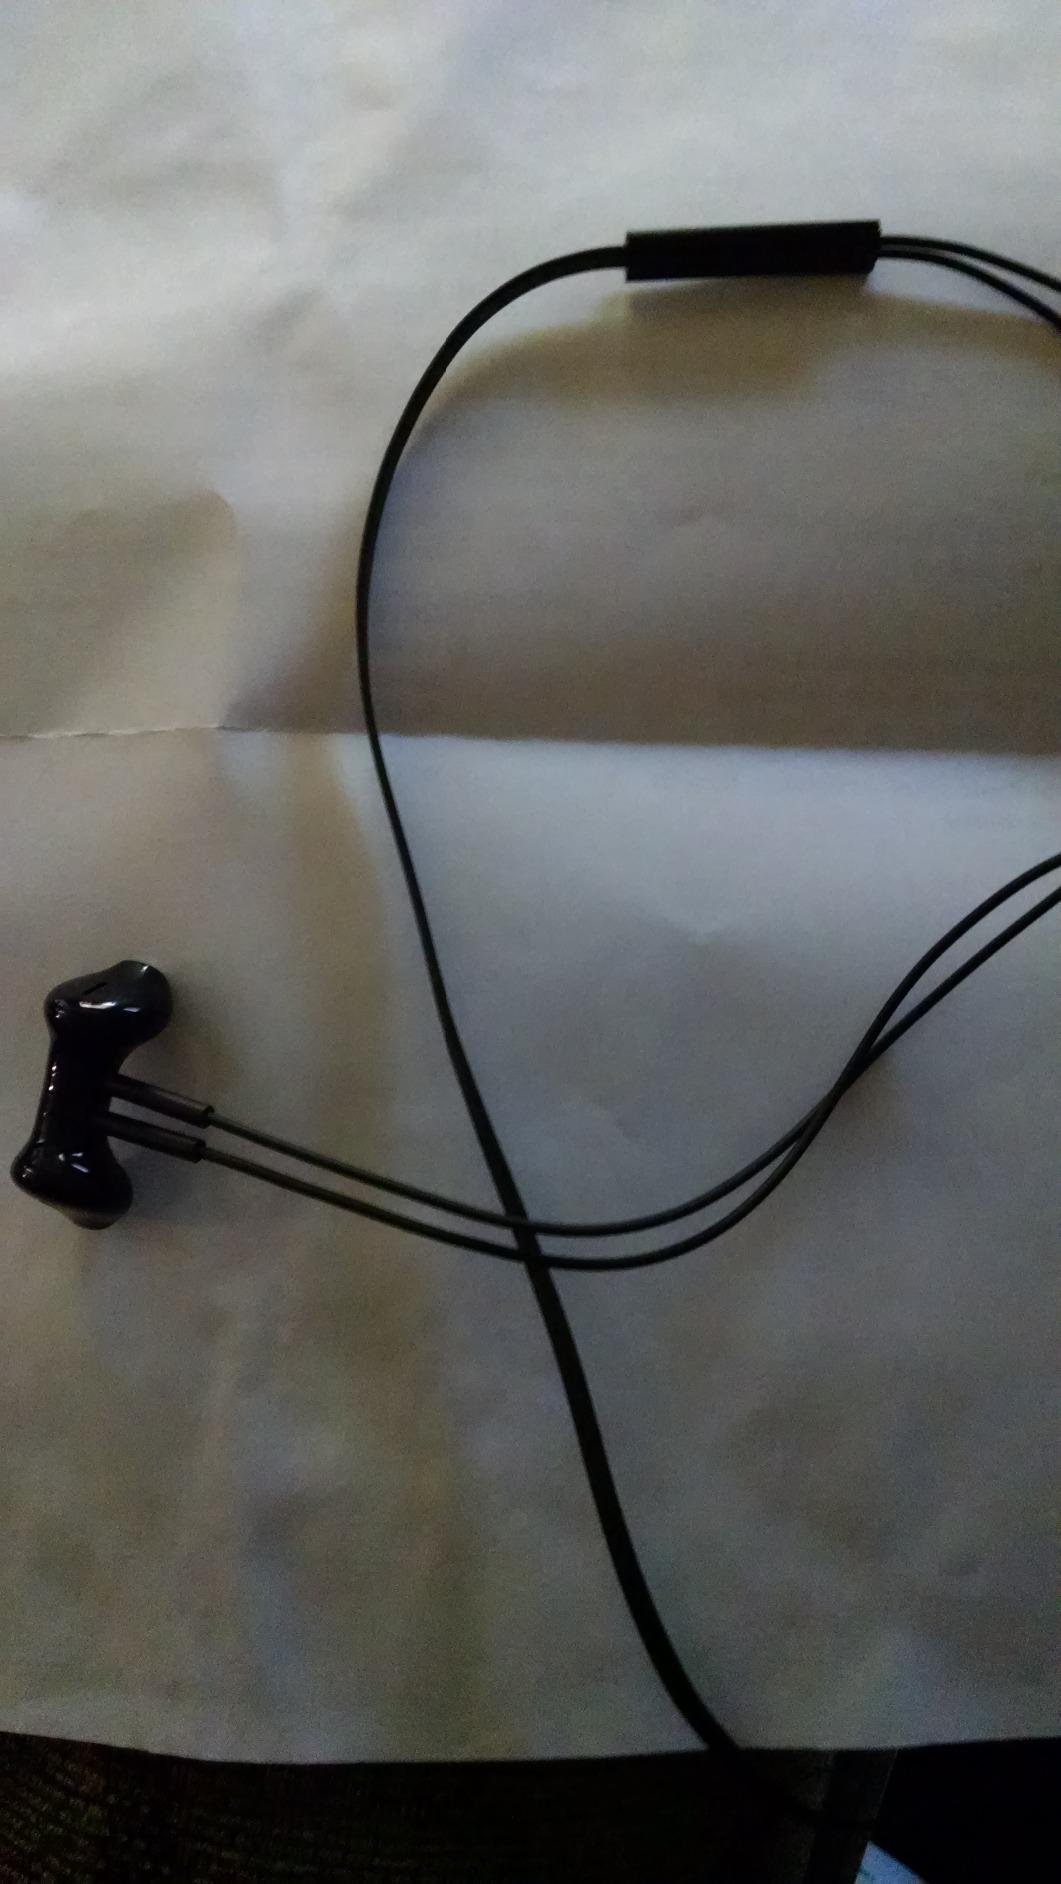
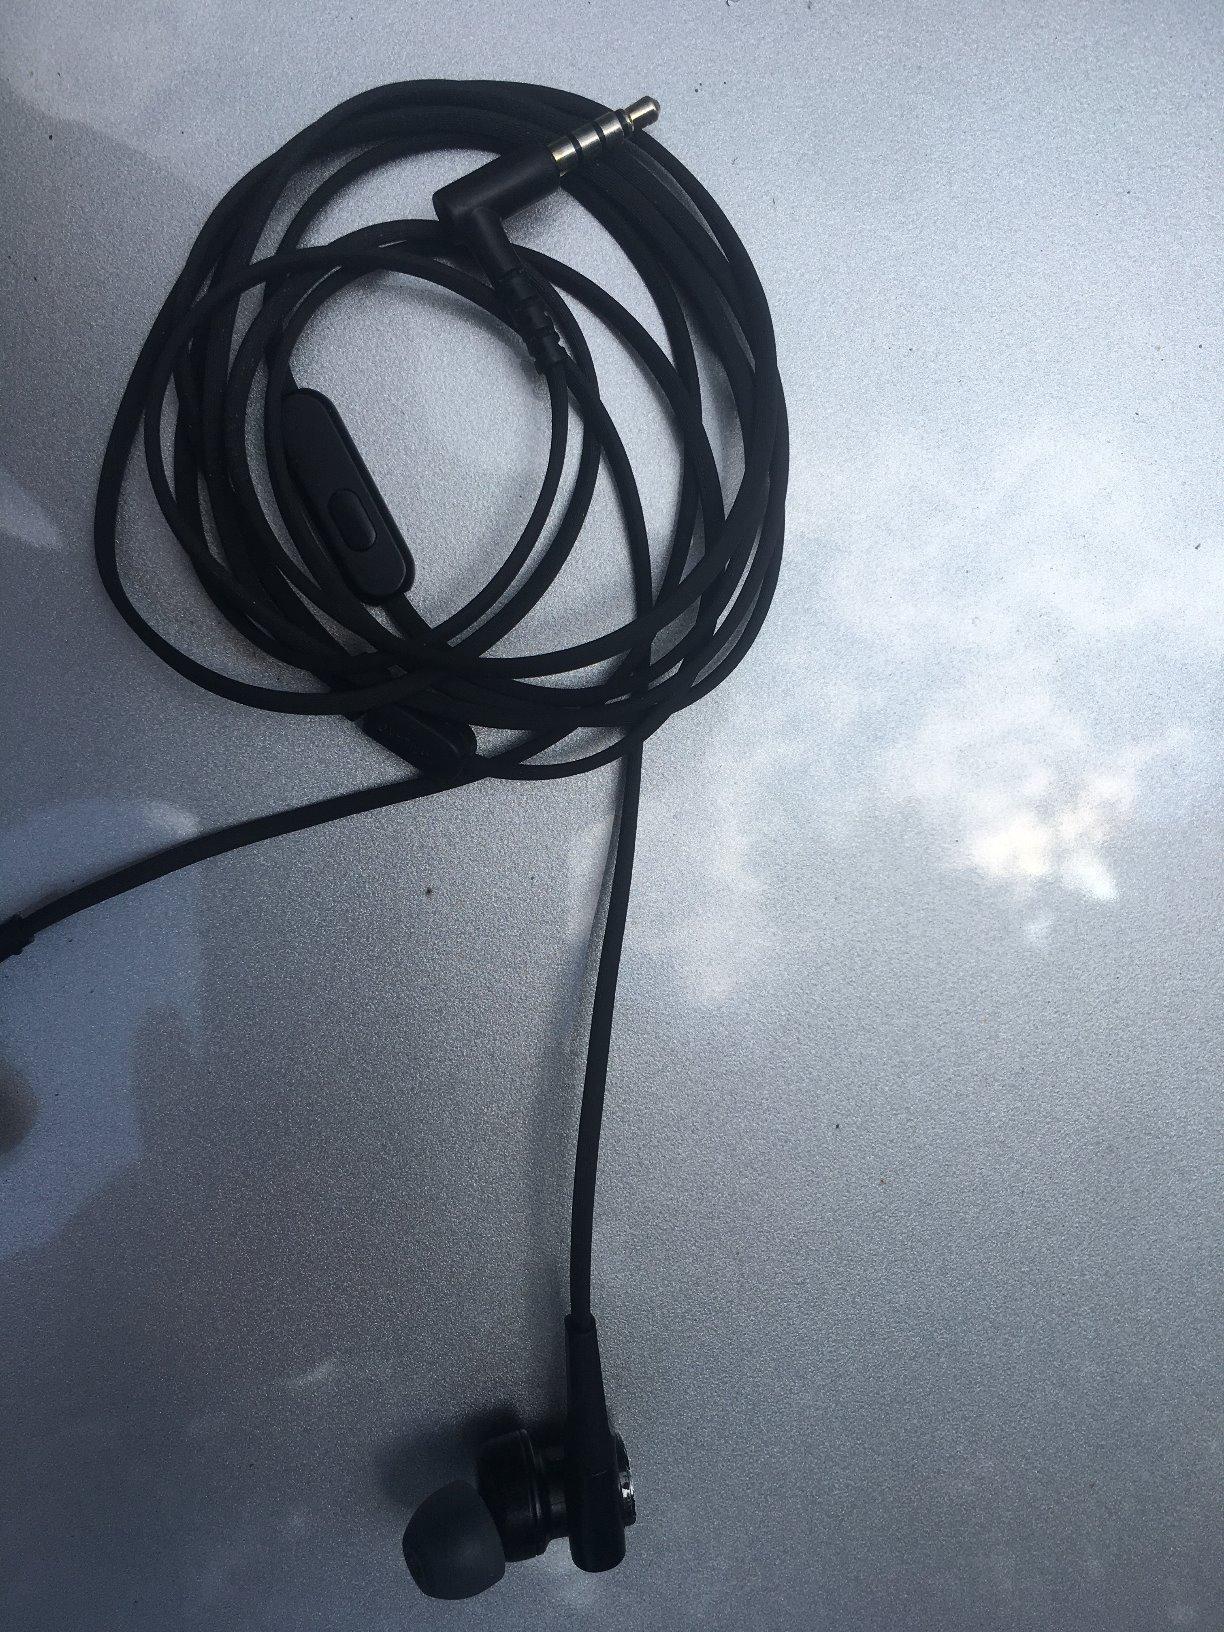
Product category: headphones
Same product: no